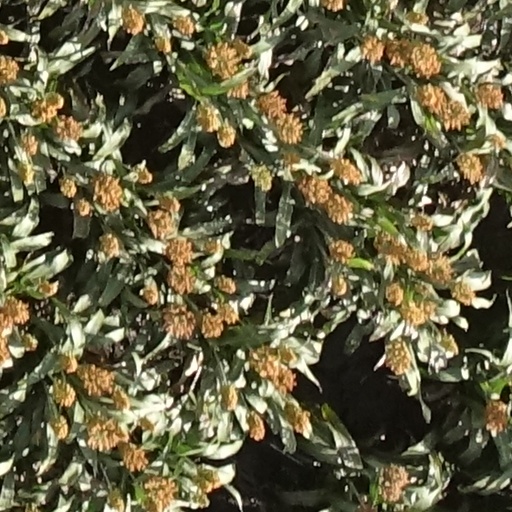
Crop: sorghum